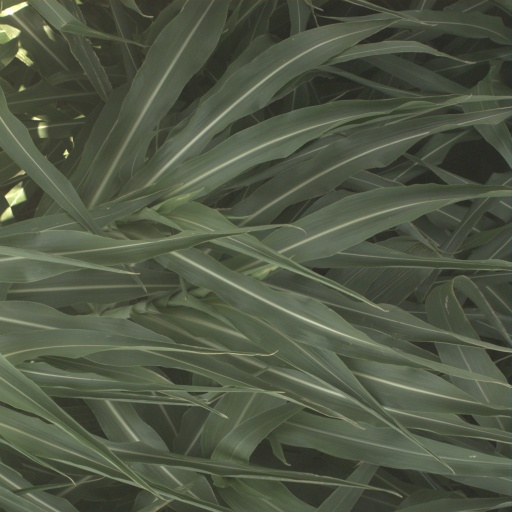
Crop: sorghum